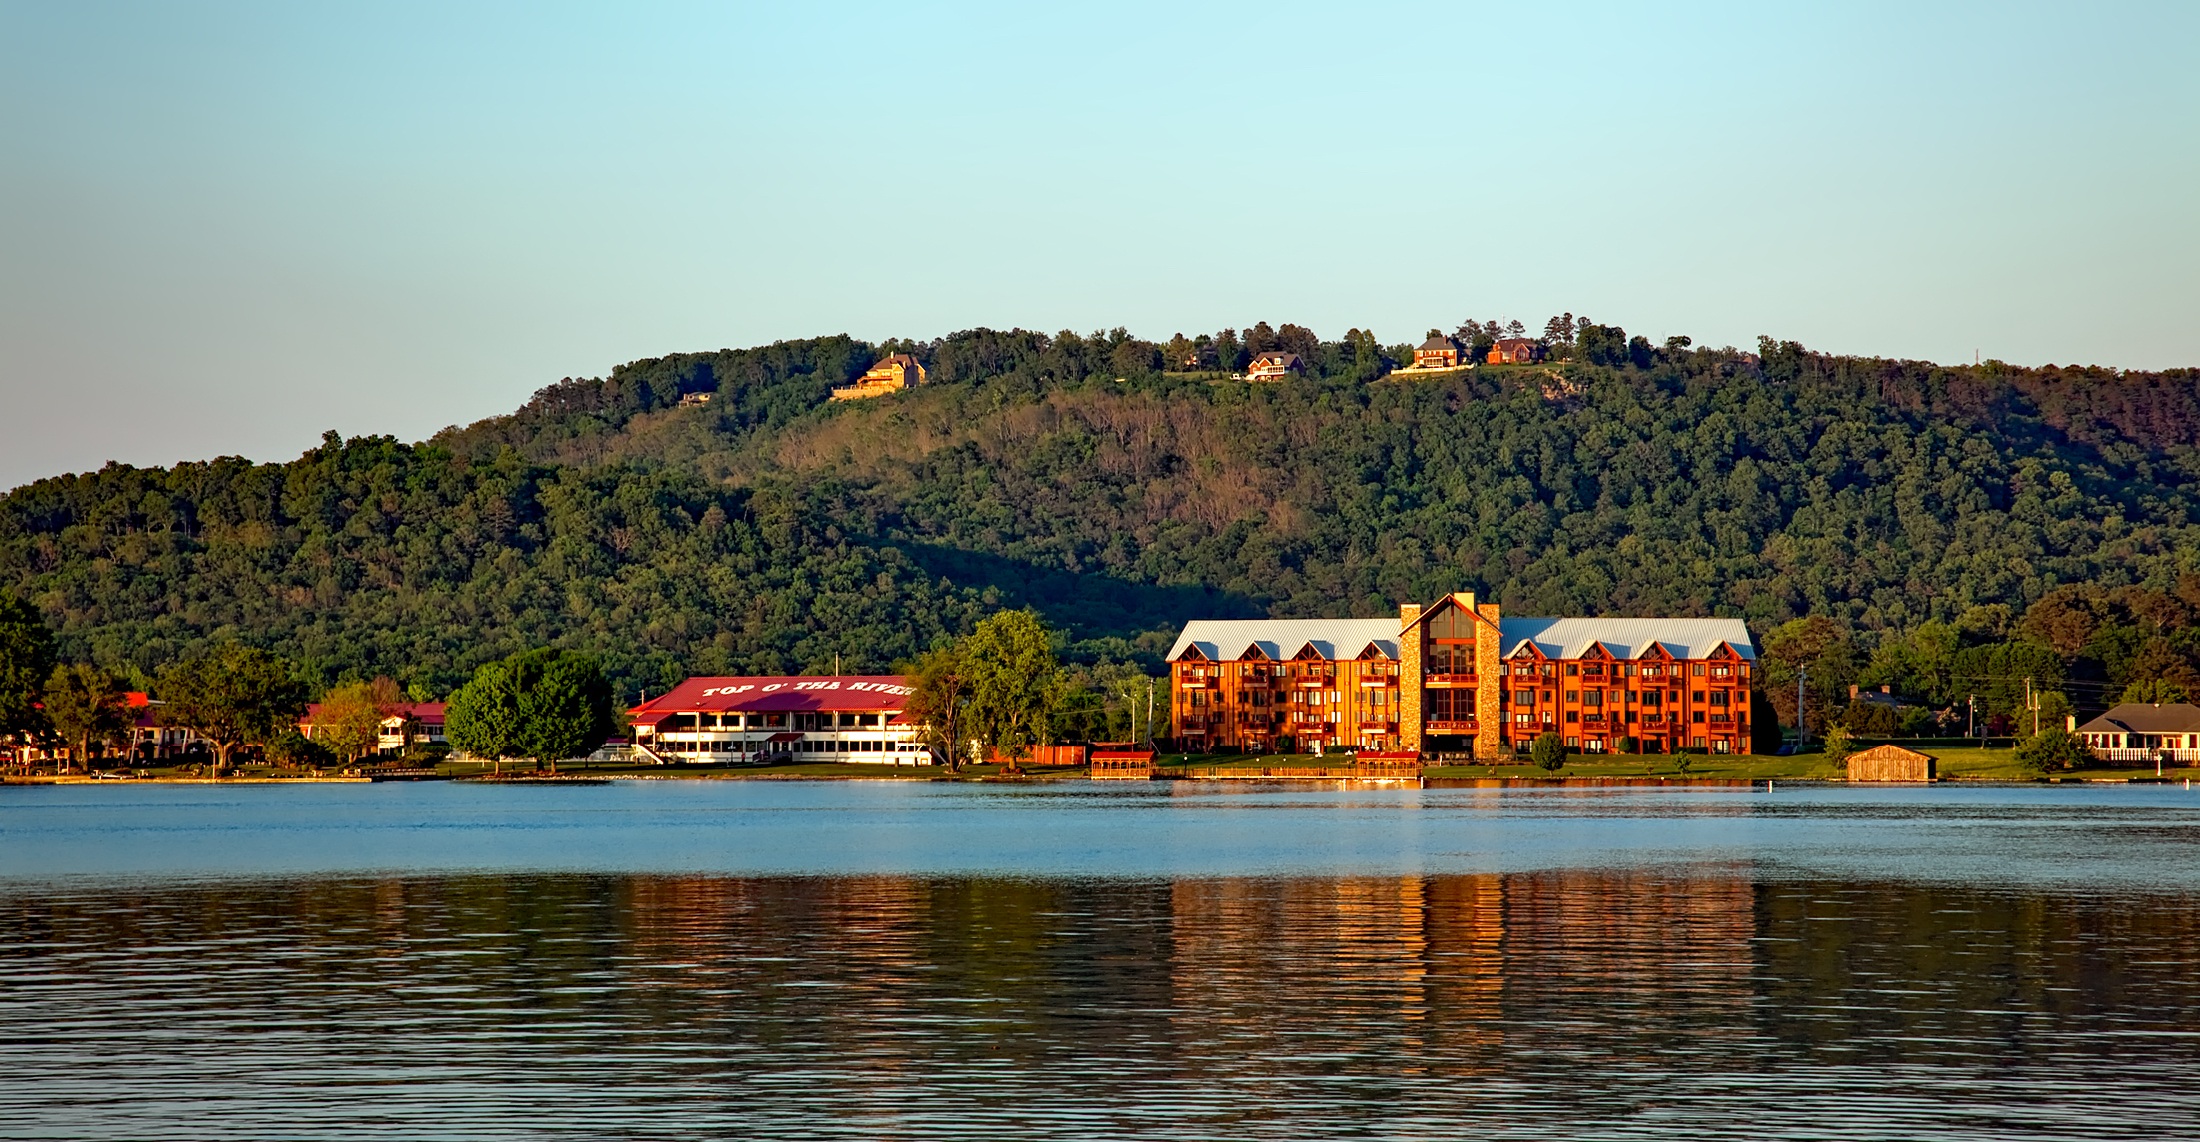
landscape, sea, coast, water, nature, forest, lake, panorama, vacation, dusk, holiday, bay, trees, outdoors, woods, hills, hdr, shops, buildings, reflections, destinations, alabama, lake guntersville, hotel resort